Steffisburg

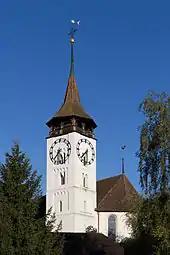
Steffisburg parish church

From the , 9,786 or 68.2% belonged to the Swiss Reformed Church, while 1,778 or 12.4% were Roman Catholic. Of the rest of the population, there were 136 members of an Orthodox church (or about 0.95% of the population), there were 18 individuals (or about 0.13% of the population) who belonged to the Christian Catholic Church, and there were 806 individuals (or about 5.62% of the population) who belonged to another Christian church. There were 8 individuals (or about 0.06% of the population) who were Jewish, and 333 (or about 2.32% of the population) who were Muslim. There were 37 individuals who were Buddhist, 49 individuals who were Hindu and 20 individuals who belonged to another church. 923 (or about 6.43% of the population) belonged to no church, are agnostic or atheist, and 455 individuals (or about 3.17% of the population) did not answer the question.